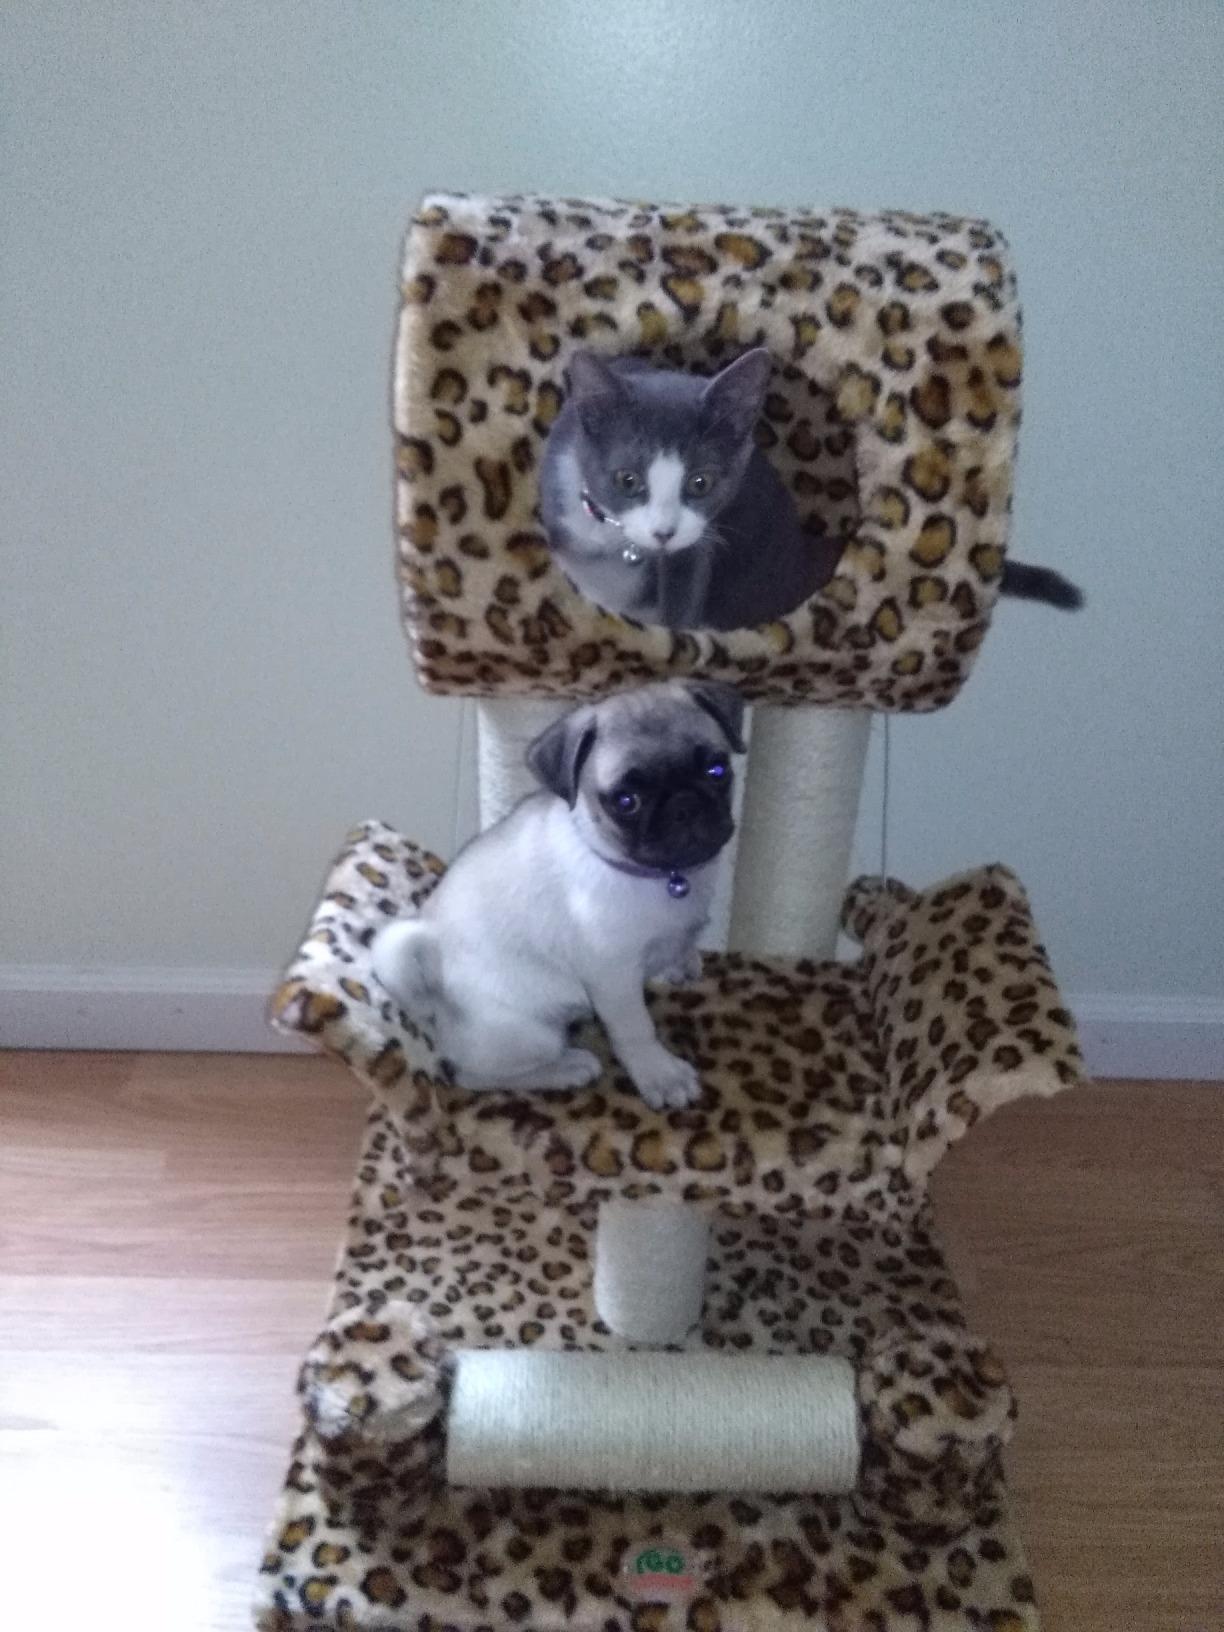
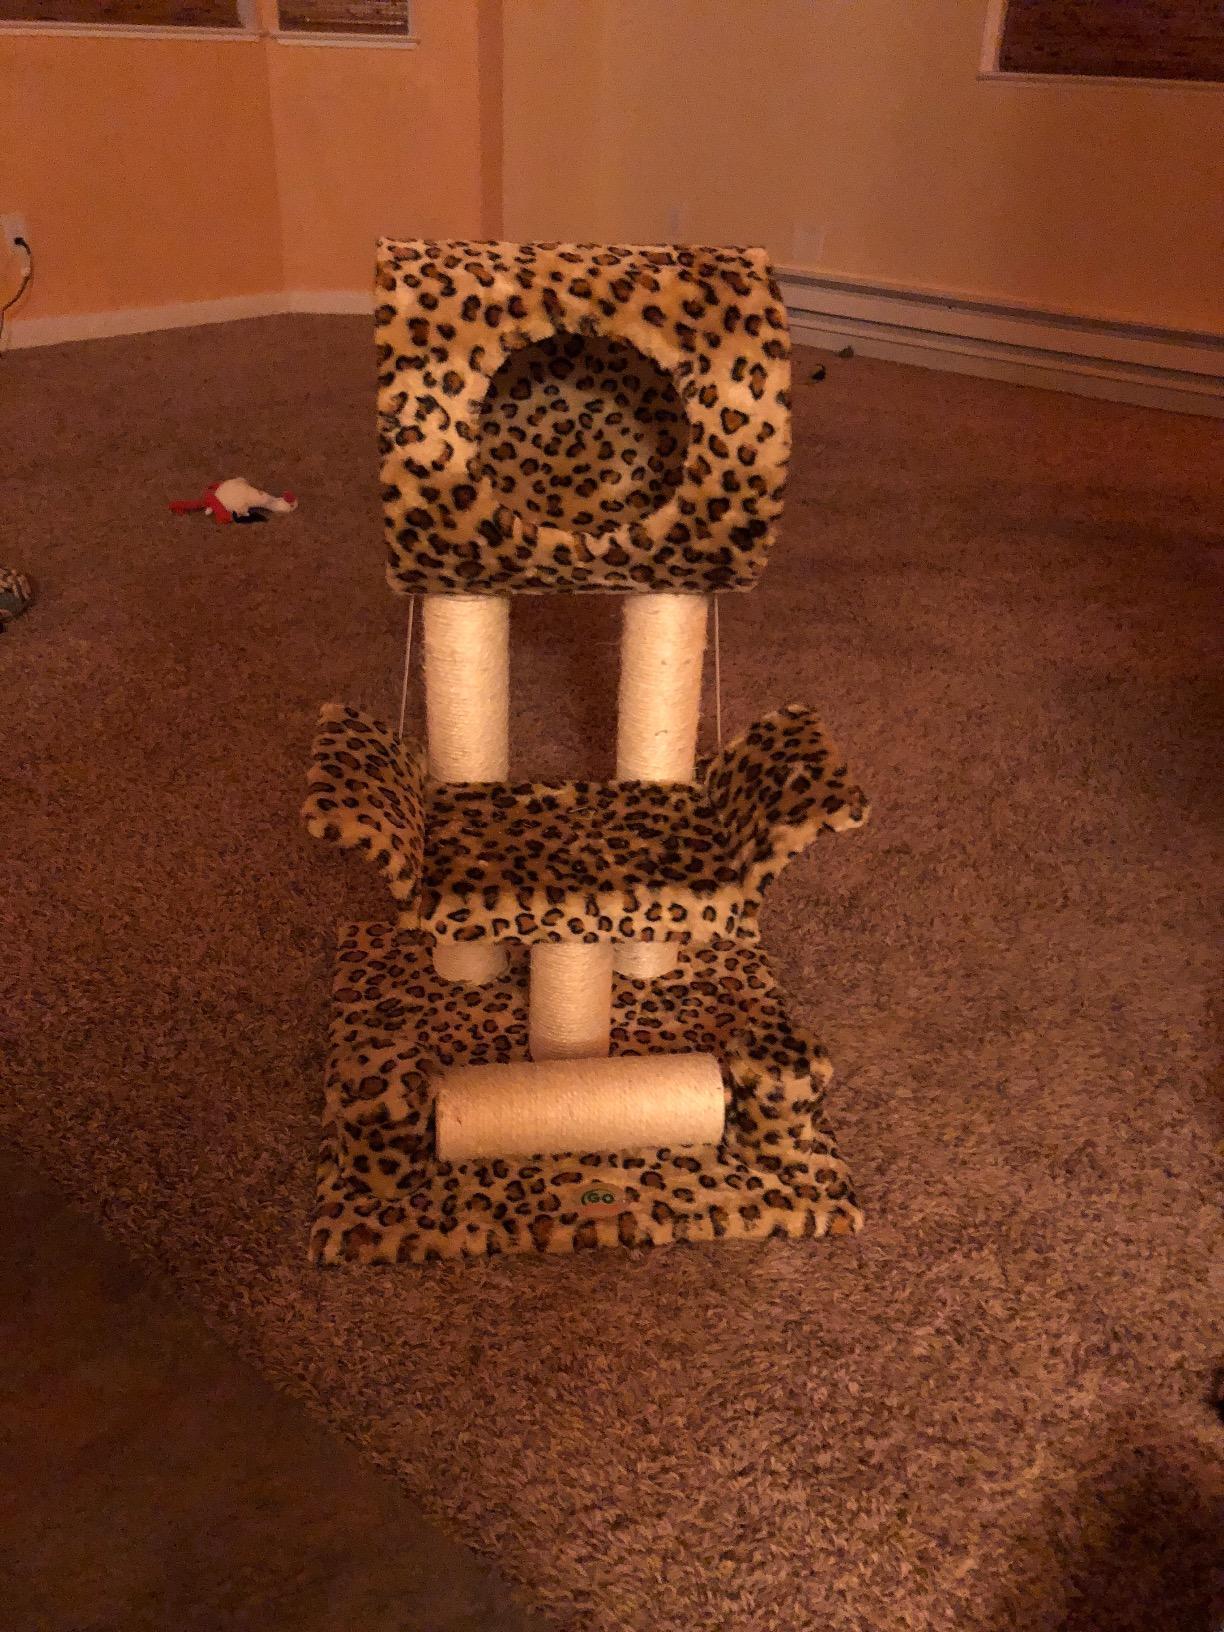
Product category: items_cat tree
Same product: yes